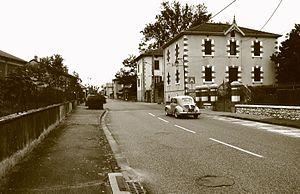
Mazères-sur-Salat (Haute-Garonne, Midi-Pyrénées, France) - Rue Marcel Loubens.
Mazères-sur-Salat est une commune française située dans le département de la Haute-Garonne, en région Occitanie.